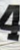
Number: 4